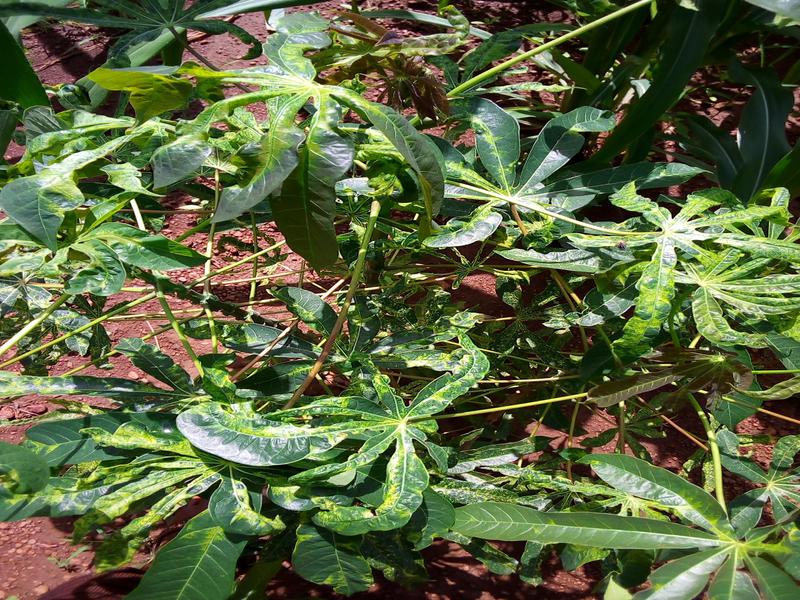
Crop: cassava
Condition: mosaic_disease